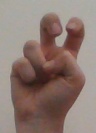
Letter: toot